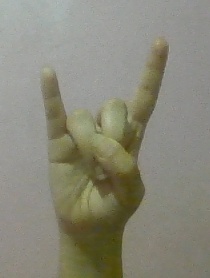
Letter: la